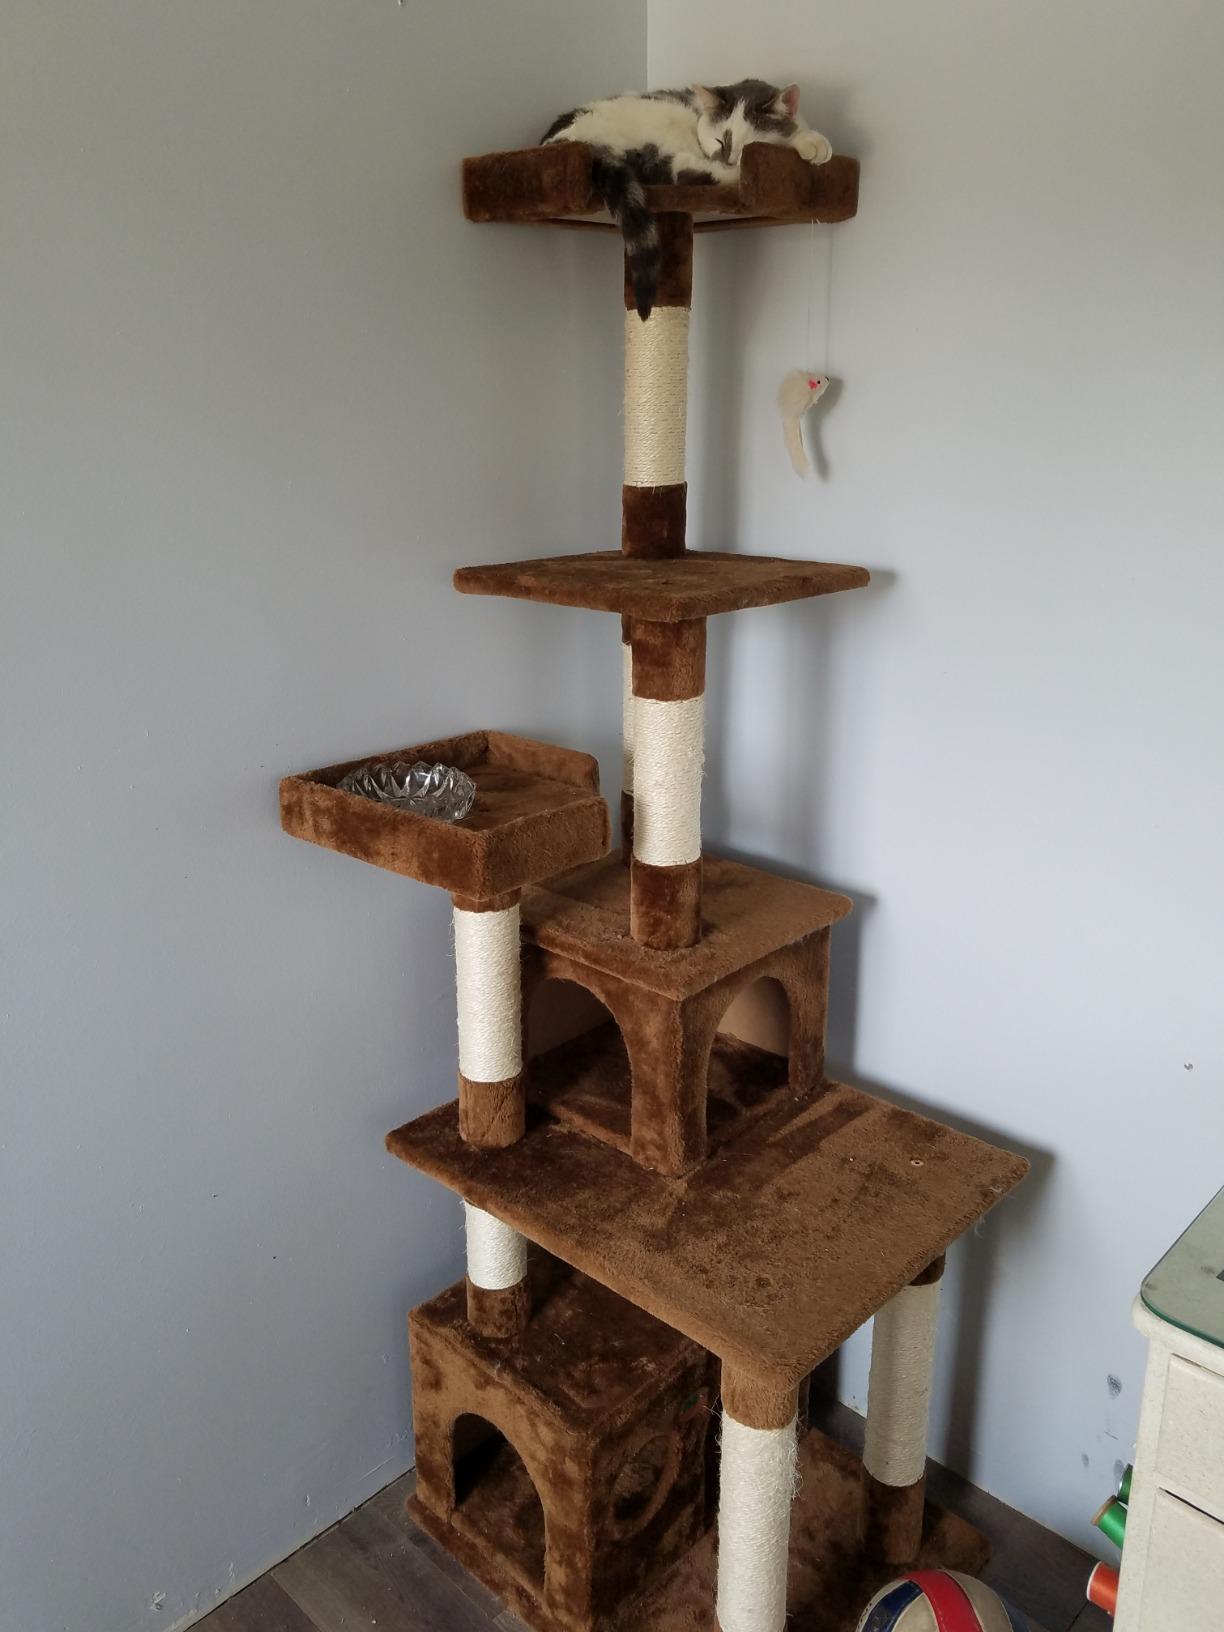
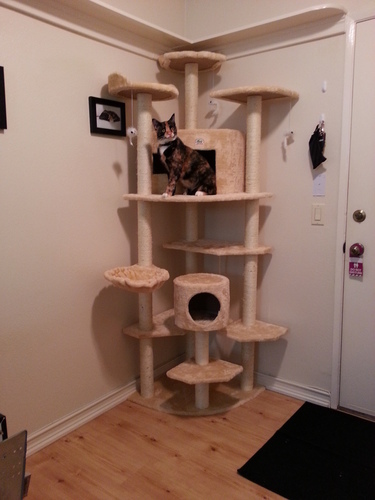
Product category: items_cat tree
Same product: no